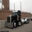
Label: truck